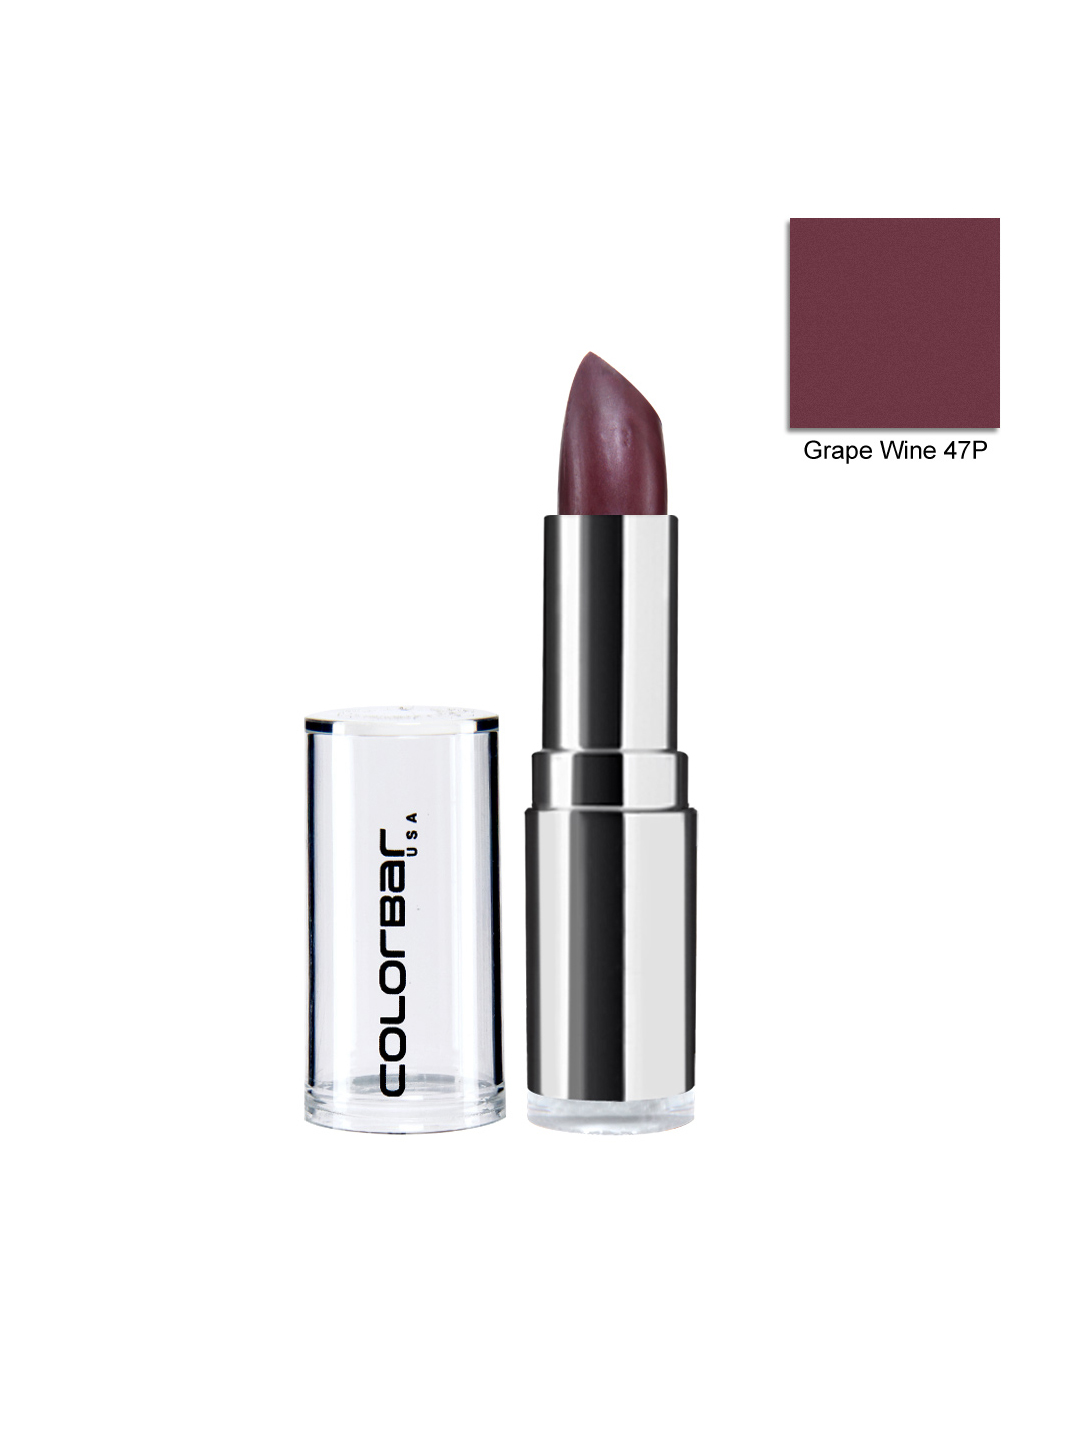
Colorbar Velvet Matte Grape Wine Lipstick 47P
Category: Personal Care / Lips / Lipstick
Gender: Women
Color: Purple
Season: Spring 2017
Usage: Casual